Schuylkill Haven station

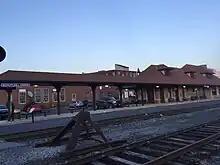
Schuylkill Haven station

Schuylkill Haven station is a former railroad station in Schuylkill Haven, Pennsylvania. It was located at 12 West Main Street, which is currently occupied by the Reading Blue Mountain and Northern Railroad office building.